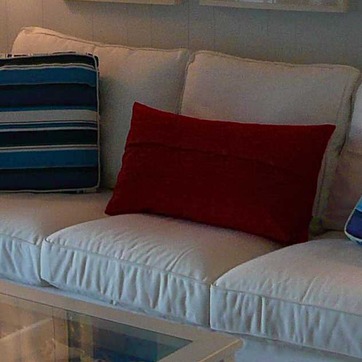
Material: fabric